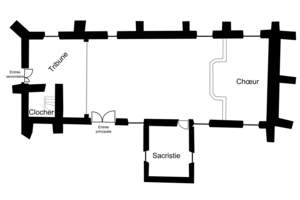
L'église Saint-Marcel est une église catholique du XIIᵉ siècle située à Villabé, dans le département de l'Essonne, en France. Elle contient six stalles datant du XVIᵉ siècle ainsi que deux statues en bois datant du XVIIIᵉ siècle classées monuments historiques.